Yasmin Levy

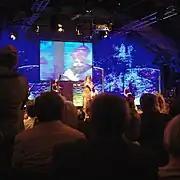
Yasmin Levy in concert in Warsaw, September 2008 (Mano Suave World Tour)

In her career, Levy has given a great number of concerts all over the globe. She has already performed in Spain, Iran, Turkey, USA, the UK, Germany, France, Poland, Switzerland and many other countries. She has also entered into a variety of music collaborations during her career, such as with Egyptian singer Natacha Atlas, Turkish singer Ibrahim Tatlises and Spanish singer Buika.